Frank Jay Haynes

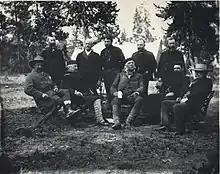
President Chester A. Arthur and party at Old Faithful, 1883

In May 1883, President Chester A. Arthur—under stress from the first years of his unexpected presidency—was encouraged to take a good rest by his advisors. One of those advisors, Senator George Vest of Missouri, suggested a trip to the new national park—Yellowstone. By early summer, the unusual trip was being arranged. President Arthur would visit the park for two weeks in August, unaccompanied by any journalists. Through his notoriety with the Northern Pacific Railroad and early trips to Yellowstone, F. Jay Haynes was selected as the official photographer for the trip.